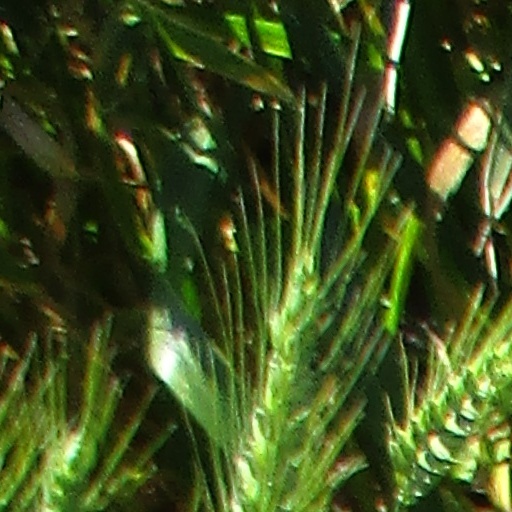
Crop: wheat